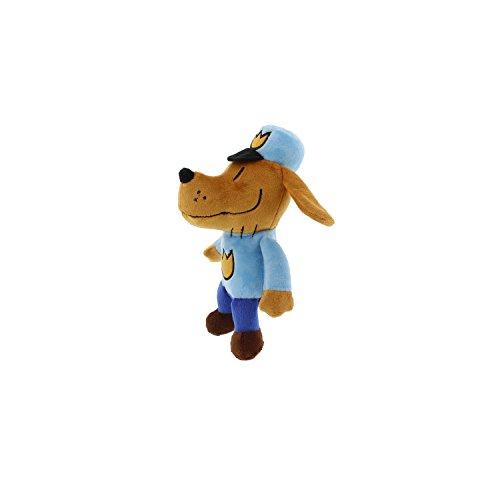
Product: MerryMakers Dog Man Plush Toy, 9.5-Inch
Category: Toys & Games | Stuffed Animals & Plush Toys | Plush Figures
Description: Be on alert for counterfeit Dog Man items All authorized sellers of the Dog Man Doll will ship from the United States.
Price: $15.75
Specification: ProductDimensions:5x5.5x9.5inches|ItemWeight:4ounces|ShippingWeight:4ounces(Viewshippingratesandpolicies)|DomesticShipping:ItemcanbeshippedwithinU.S.|InternationalShipping:ThisitemcanbeshippedtoselectcountriesoutsideoftheU.S.LearnMore|ASIN:1579824005|Itemmodelnumber:1810|Manufacturerrecommendedage:0-6years